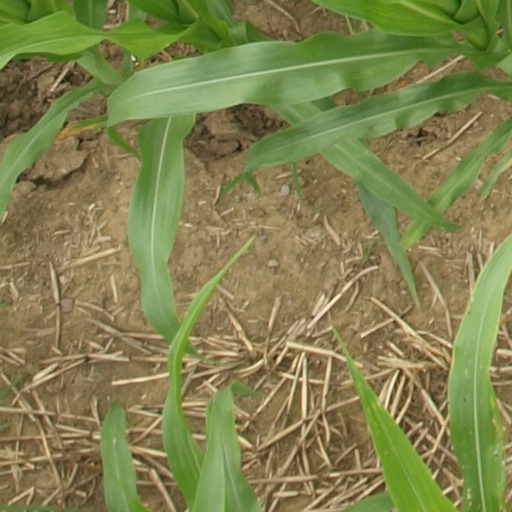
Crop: maize; corn